Brawl in Cell Block 99

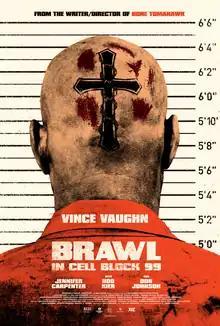
Theatrical release poster

Brawl in Cell Block 99 is a 2017 American neo-noir prison action thriller film directed and written by S. Craig Zahler and starring Vince Vaughn with Jennifer Carpenter, Don Johnson, Udo Kier, Marc Blucas, and Tom Guiry. The story follows Bradley Thomas, a drug mule who must kill a man held in a maximum security prison to rescue his pregnant wife from a vengeful drug lord.